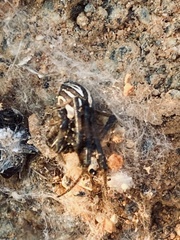
Species: Lactrodectus_hesperus